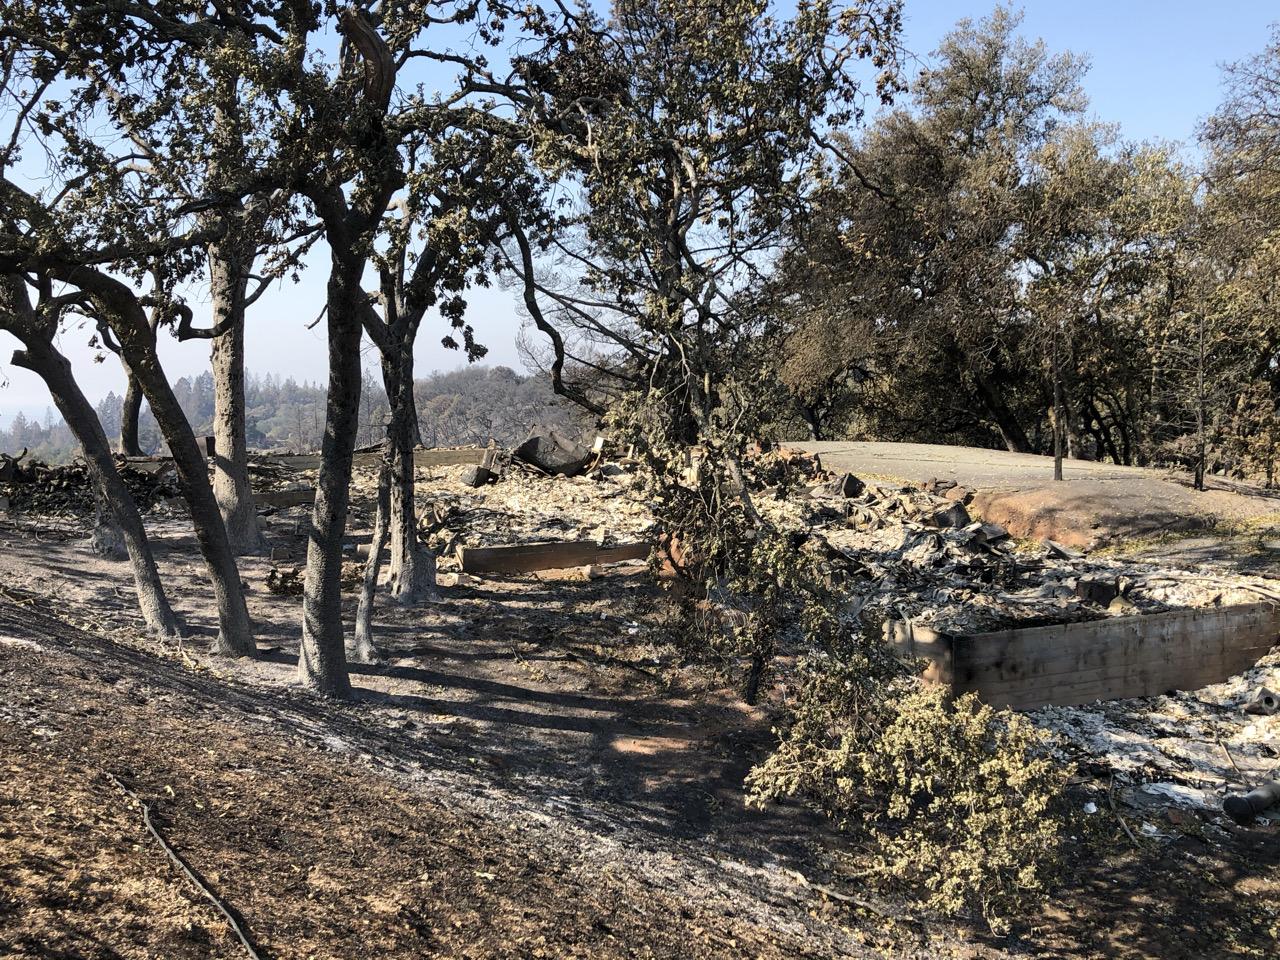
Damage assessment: destroyed